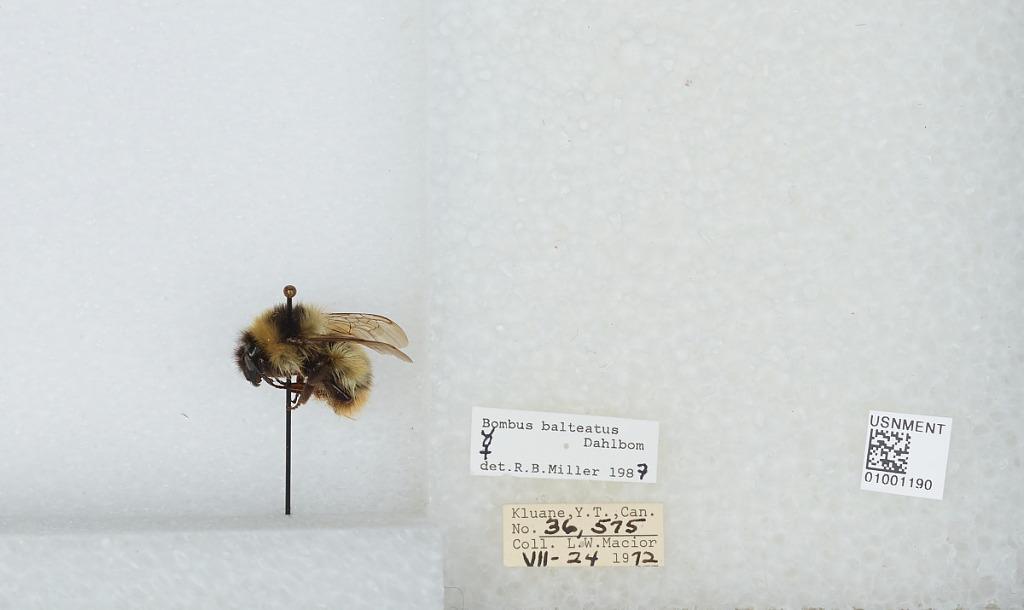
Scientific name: Bombus (Alpinobombus) balteatus Dahlbom
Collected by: L. Macior
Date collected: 1972-7-24
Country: Canada
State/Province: Yukon Territory
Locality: Kuane National Park Reserve
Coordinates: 60.75, -139.5
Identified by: Miller, R. B.